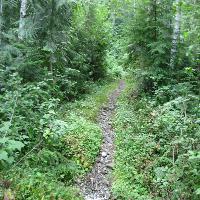
Weather: cloudy or overcast